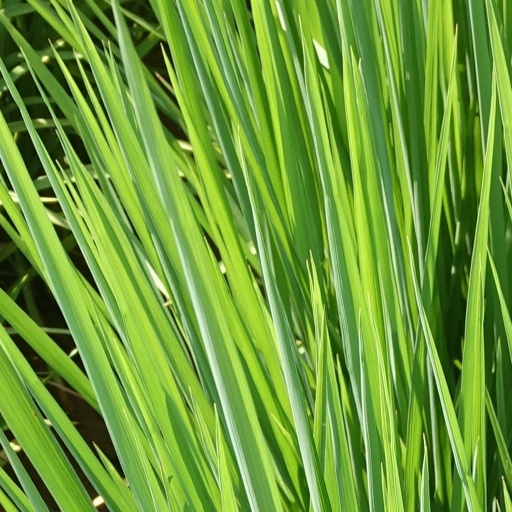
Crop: rice